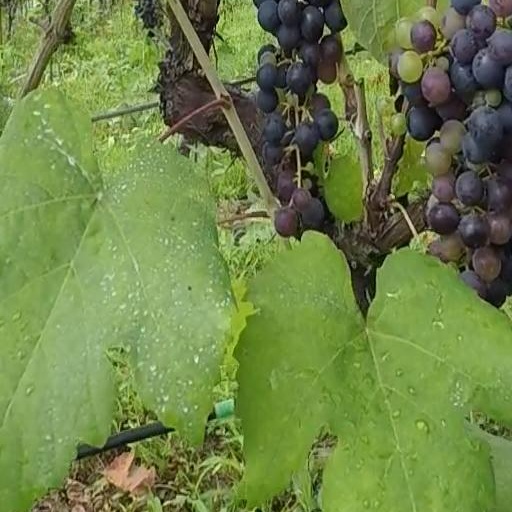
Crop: grape